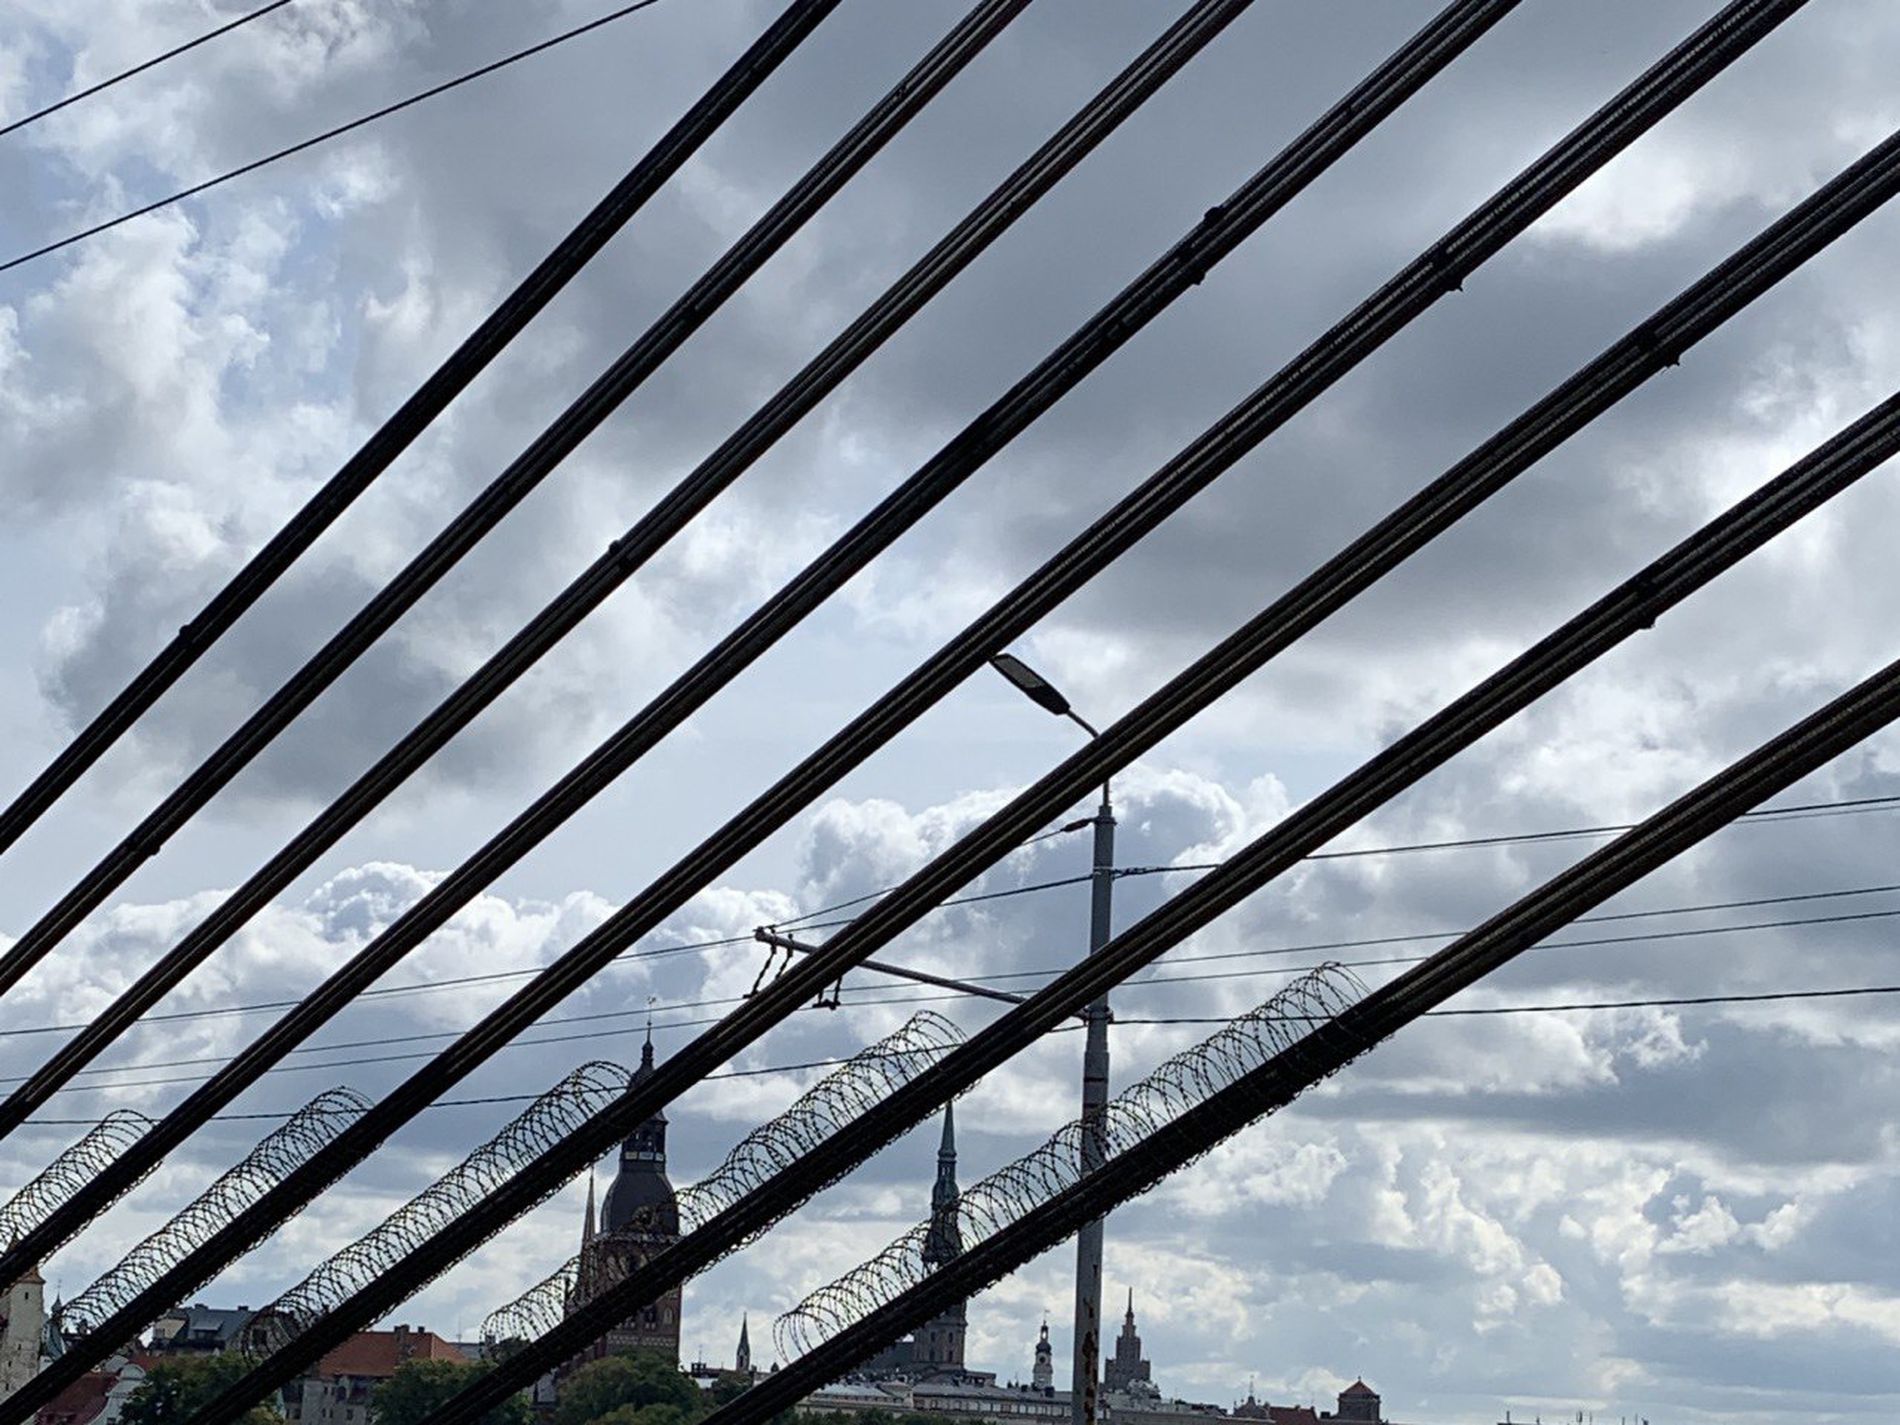
Cloudy scene
This image shows some buildings, clear sky with a lot of clouds appears clearly. There is a utility pole appear in the middle of the buildings and a few trees on the foreground.
A low angle shot taken in natural daylight captures an image of buildings against a beautiful blue sky. The atmosphere feels old, influenced by the aged buildings and cloudy day.
Labels: Utility Pole, City, Cable, Power Lines, Urban, Electric Transmission Tower, Architecture, Building, Office Building, Nature, Outdoors, Sky, buildings, Trees, Tree